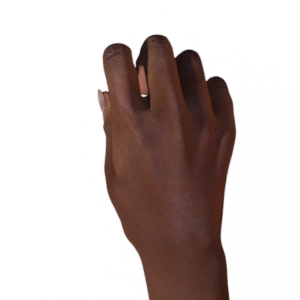
Label: rock